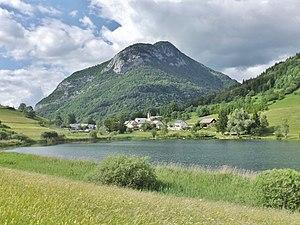
Vue du chef-lieu de la commune de La Thuile et du lac de la Thuile dans le massif des Bauges en Savoie.
La Thuile est une commune française située dans le département de la Savoie, en région Auvergne-Rhône-Alpes.
La Leysse est une rivière alpine située dans le département français de la Savoie en région Auvergne-Rhône-Alpes.
Le lac de la Thuile est un lac situé en France sur la commune de La Thuile dans le département de la Savoie en région Auvergne-Rhône-Alpes.